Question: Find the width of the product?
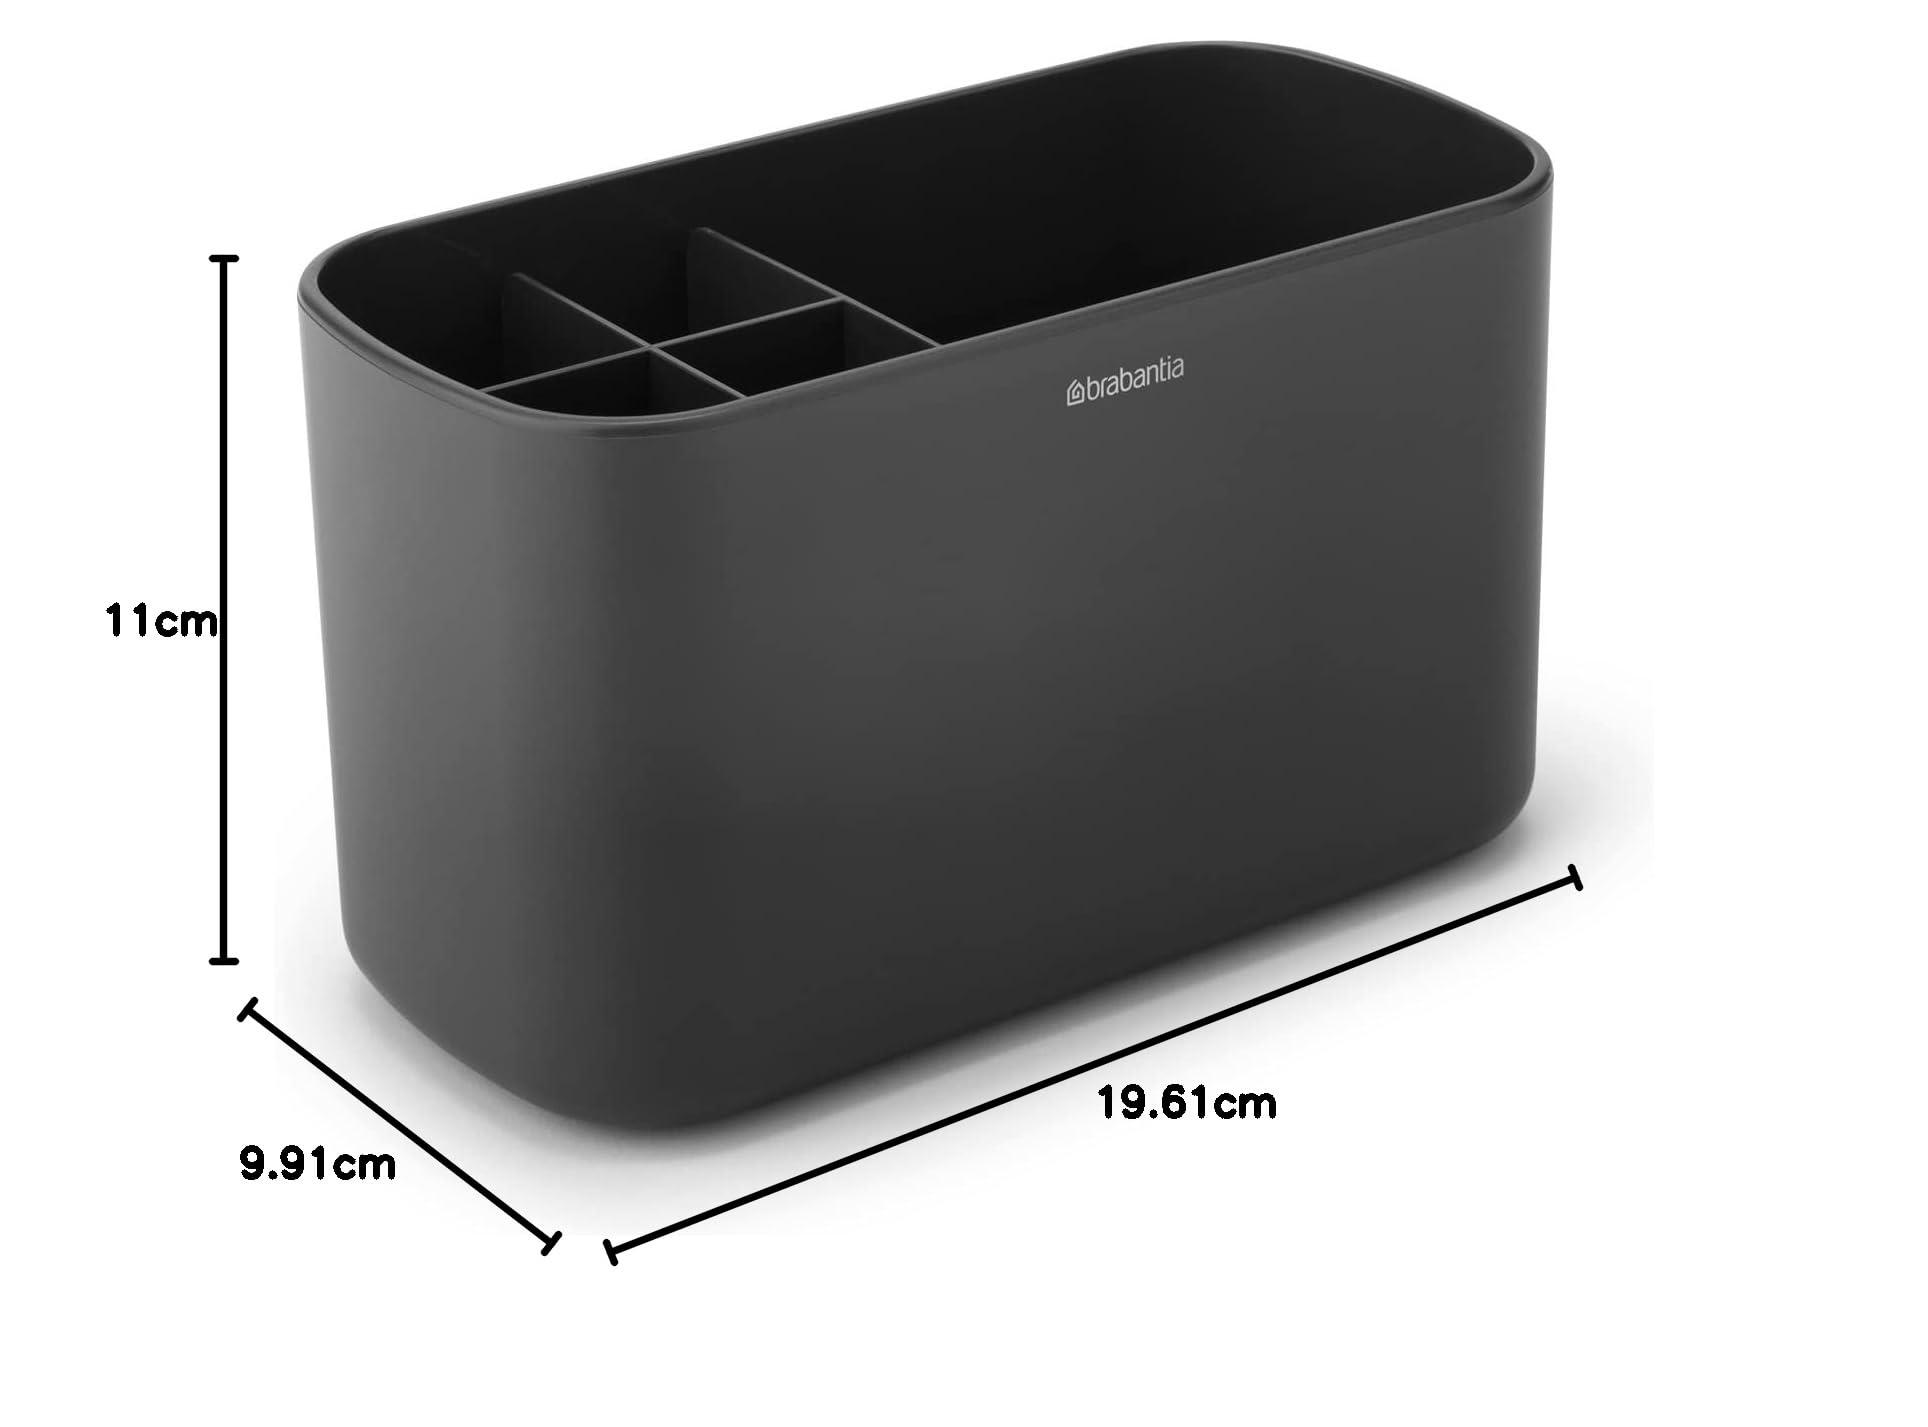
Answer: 9.91 centimetre